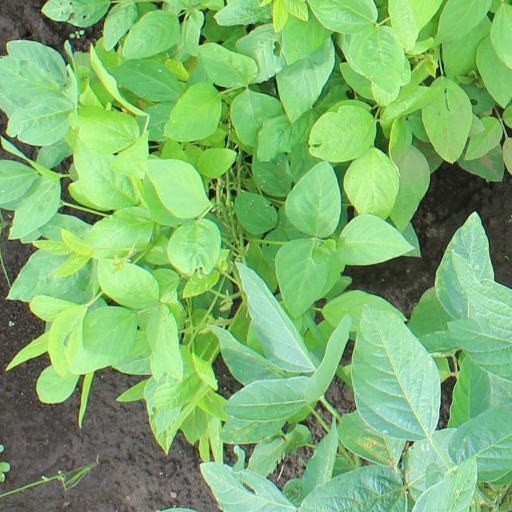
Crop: soybean